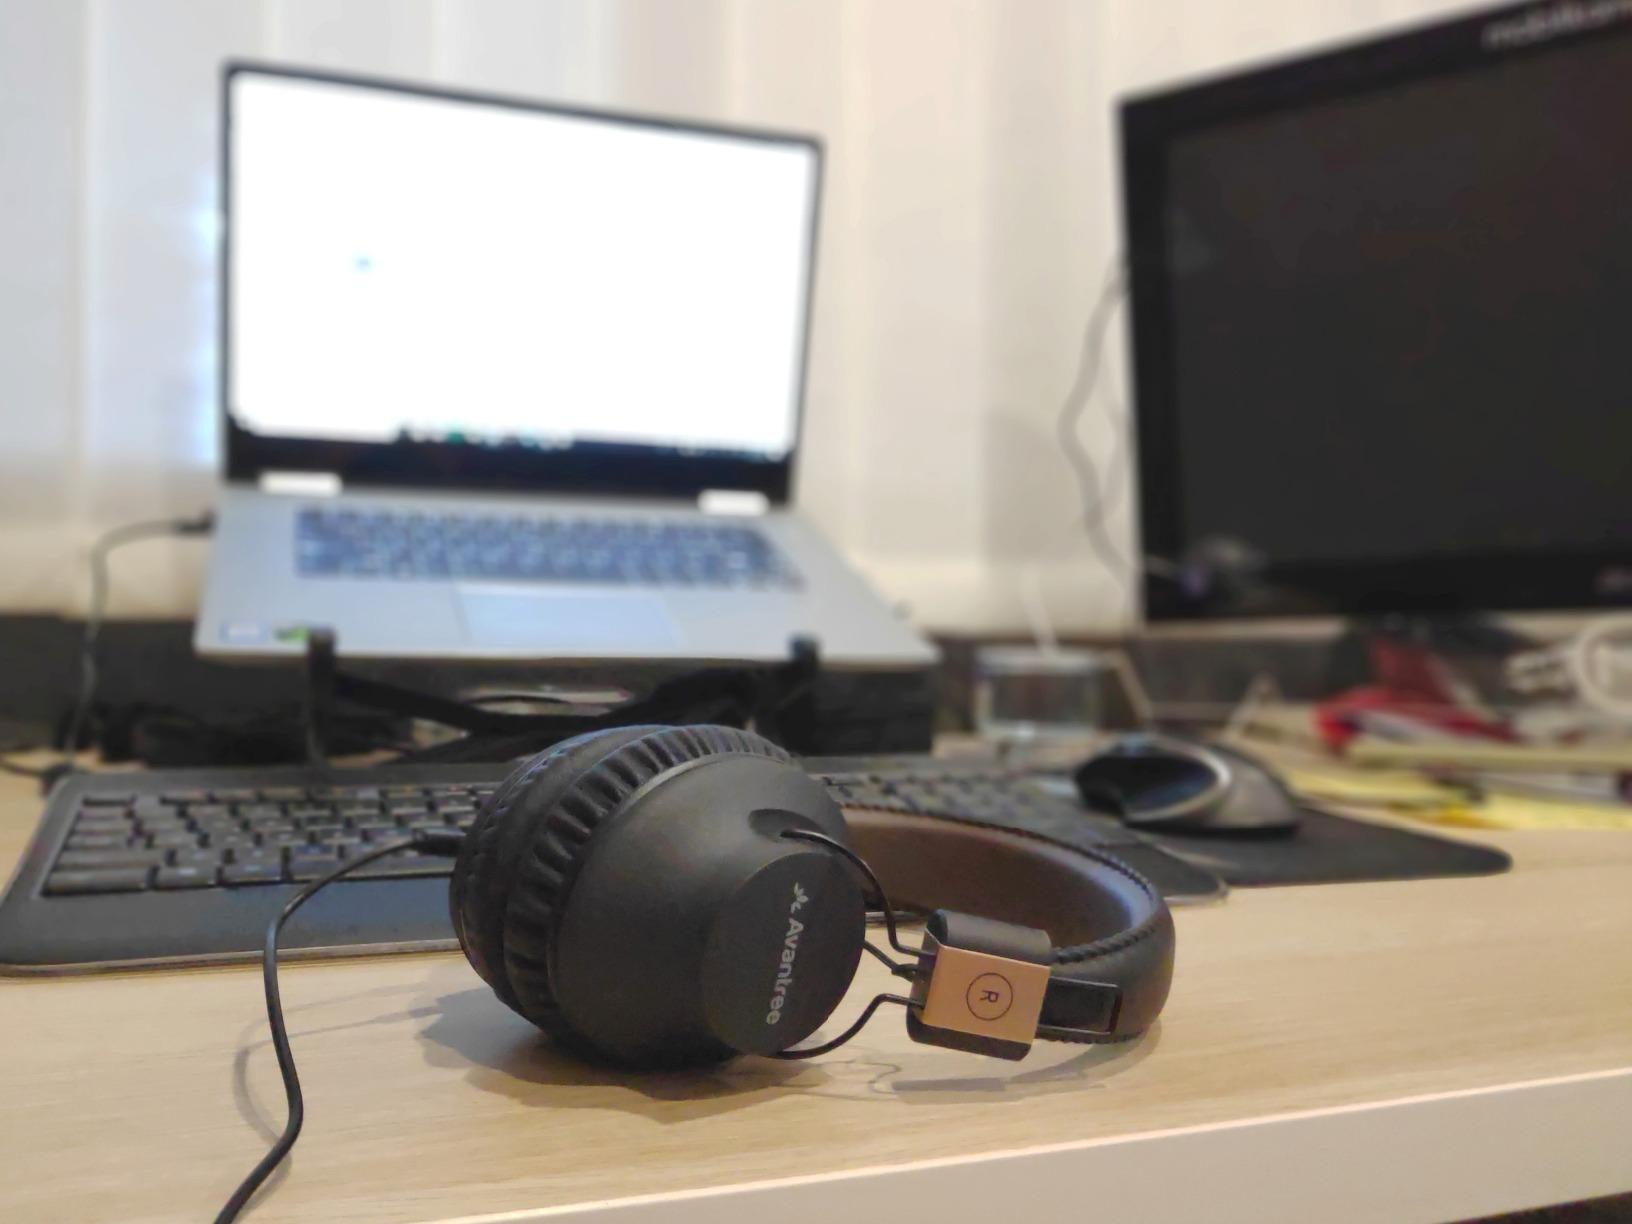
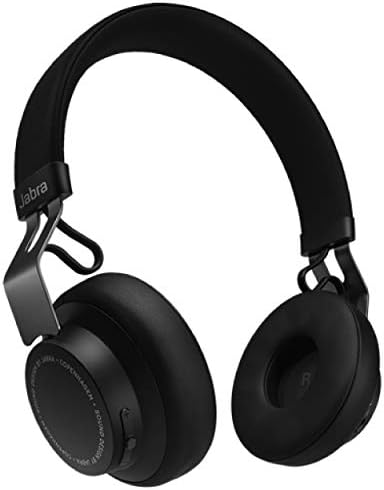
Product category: headphones
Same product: no